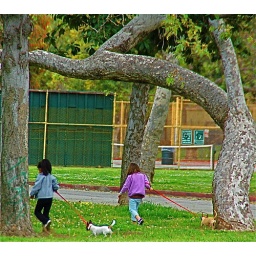
Little girls walking dogs in Heron